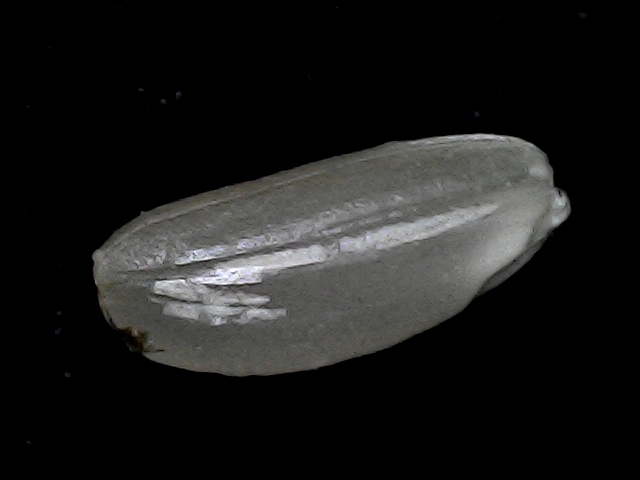
Rice variety: BD79